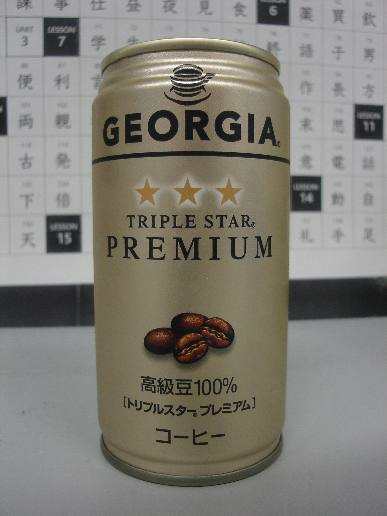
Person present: No